3D food printing

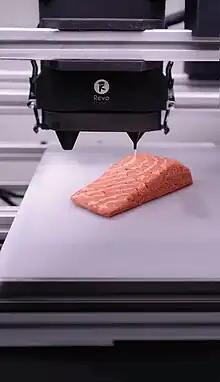
A plant-based salmon filet alternative by Austrian company Revo Foods, which was produced with 3D food printing in a multi-print-head setup, combining mycoprotein and plant-based fat to recreate the structure of conventional salmon filets.

As the world's population continues to grow, experts believe that current food supplies will not be able to supply the population. Thus, a sustainable food source is critical. Studies have shown that entomophagy, the consumption of insects, has the potential to sustain a growing population. Insects such as crickets require less feed, less water, and provide around the same amount of protein that chickens, cows, and pigs do. Crickets can be ground into a protein flour. In one study, researchers provide an overview of the process of 3D printing insect flour into foods that do not resemble insects; thus, keeping the nutritional value of the insect intact.